Unplugging

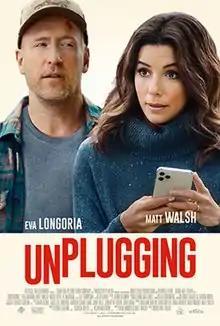
Theatrical release poster

Unplugging is a 2022 American comedy film directed by Debra Neil-Fisher, in her directorial debut, from a screenplay by Brad Morris and Matt Walsh. It stars Walsh, Eva Longoria, Lea Thompson, Keith David, Nicole Byer, and Al Madrigal. It was released on April 22, 2022, by Vertical Entertainment.